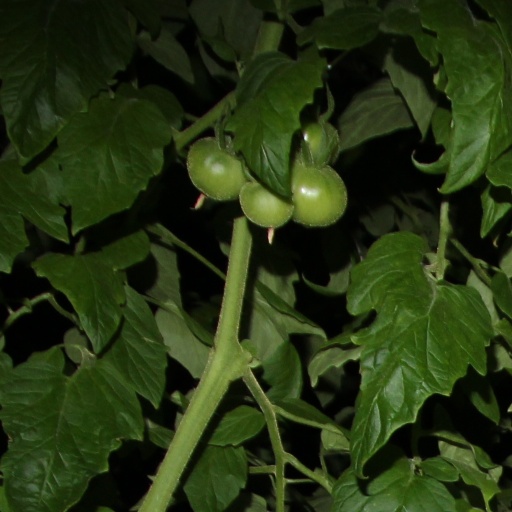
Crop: tomato